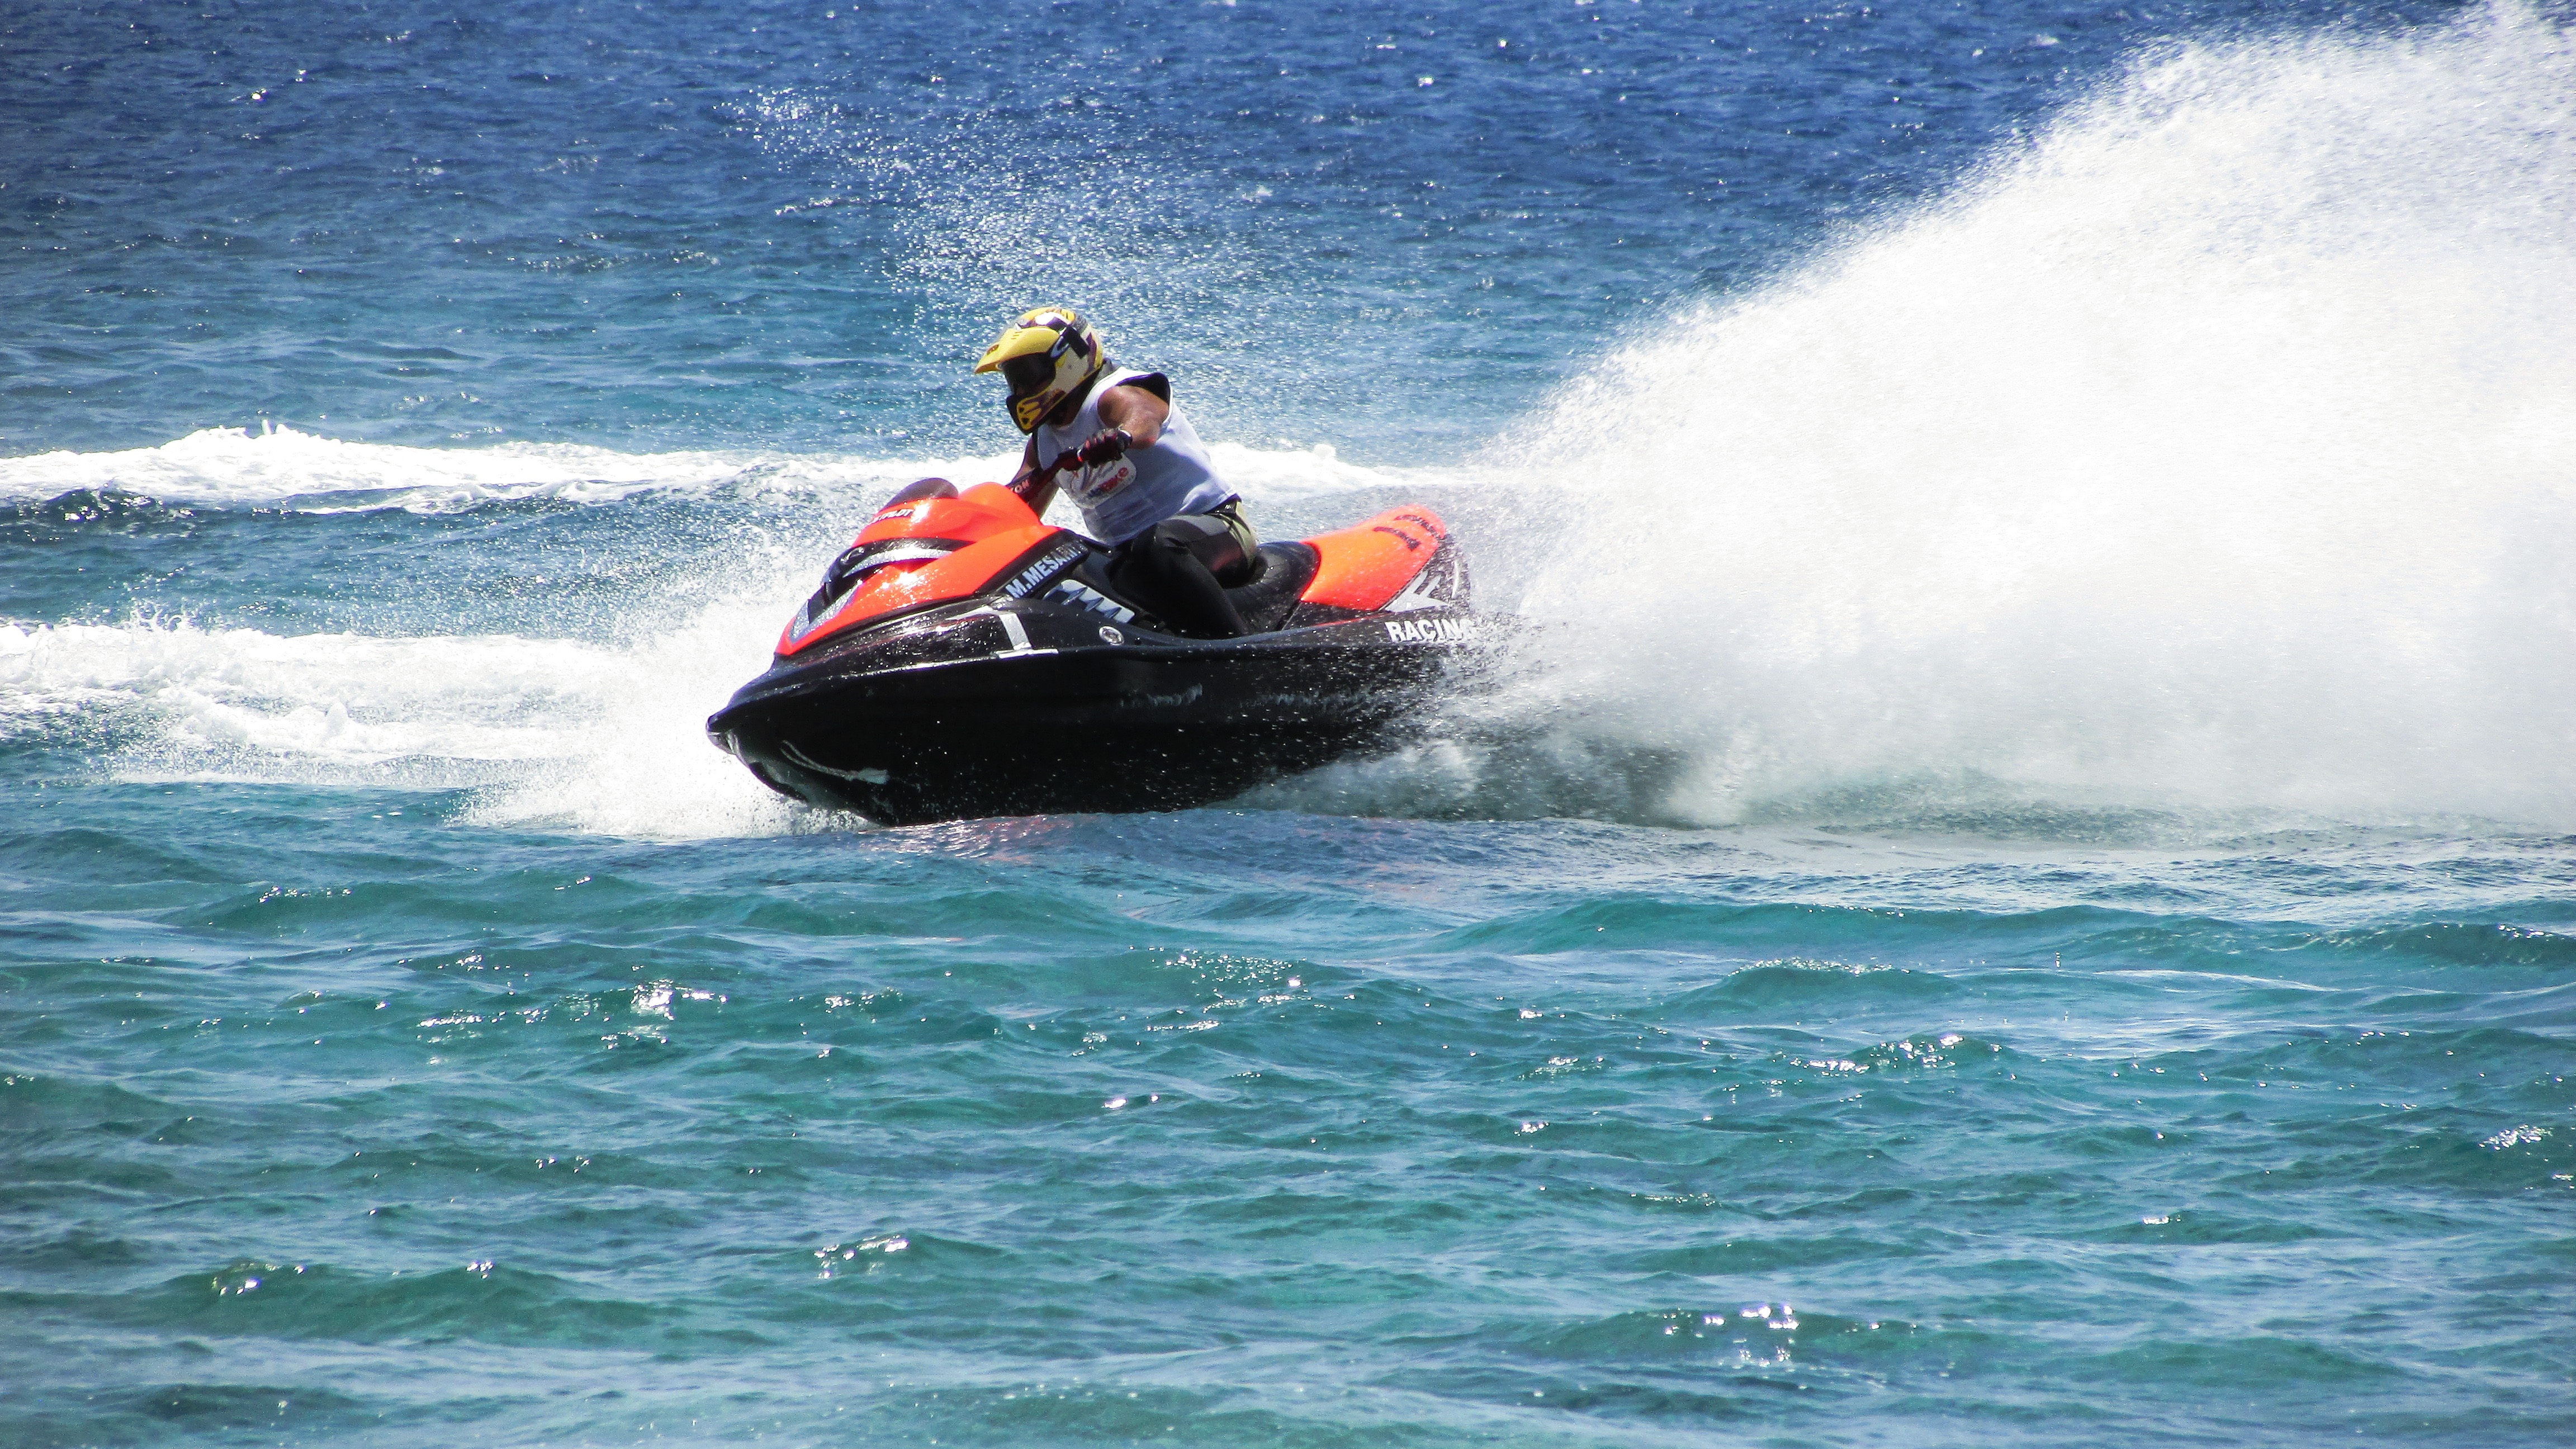
water, sport, summer, recreation, vehicle, action, extreme, extreme sport, speed, activity, race, fun, sports, boating, fast, watercraft, motorsport, excitement, water sport, jet ski, outdoor recreation, wind wave, powerboating, personal water craft